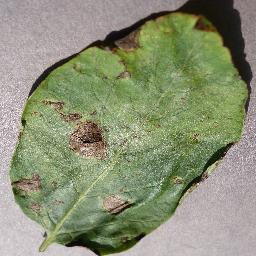
Etiqueta: Tizon_Temprano